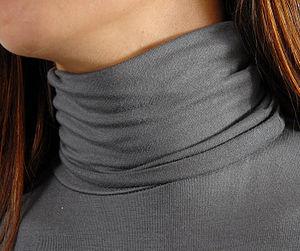
Sous-pull Zara avec haut col
Un col roulé est un type de col ajusté qui se rabat et couvre le cou, c'est aussi le nom donné au vêtement unisexe se caractérisant par son haut col roulé.